Love Bug (Philippine TV program)

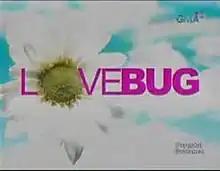
Title card

Love Bug is a 2010 Philippine television drama romance anthology series broadcast by GMA Network. It premiered on May 23, 2010. The series concluded on September 19, 2010 with a total of 16 episodes.